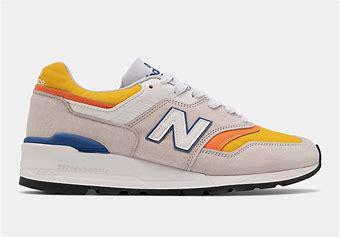
Brand: New
Model: Balance New Balance 997 Marathon